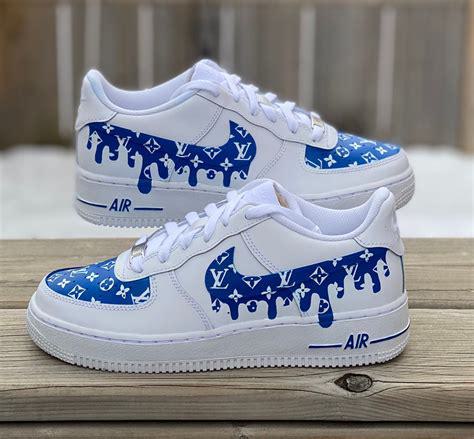
Brand: Nike
Model: Force 1